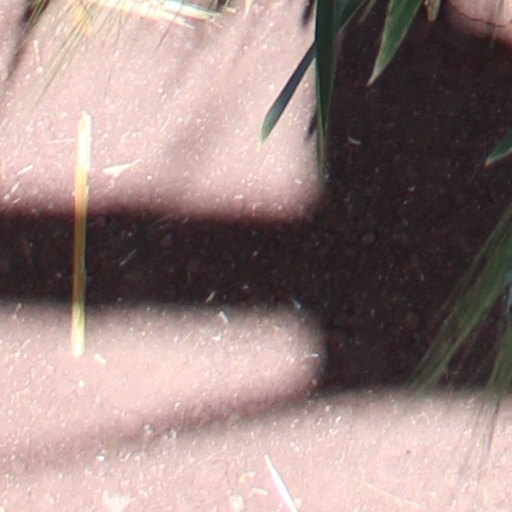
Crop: wheat